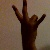
The image shows a hand gesture representing the number 7 in Indian Sign Language.